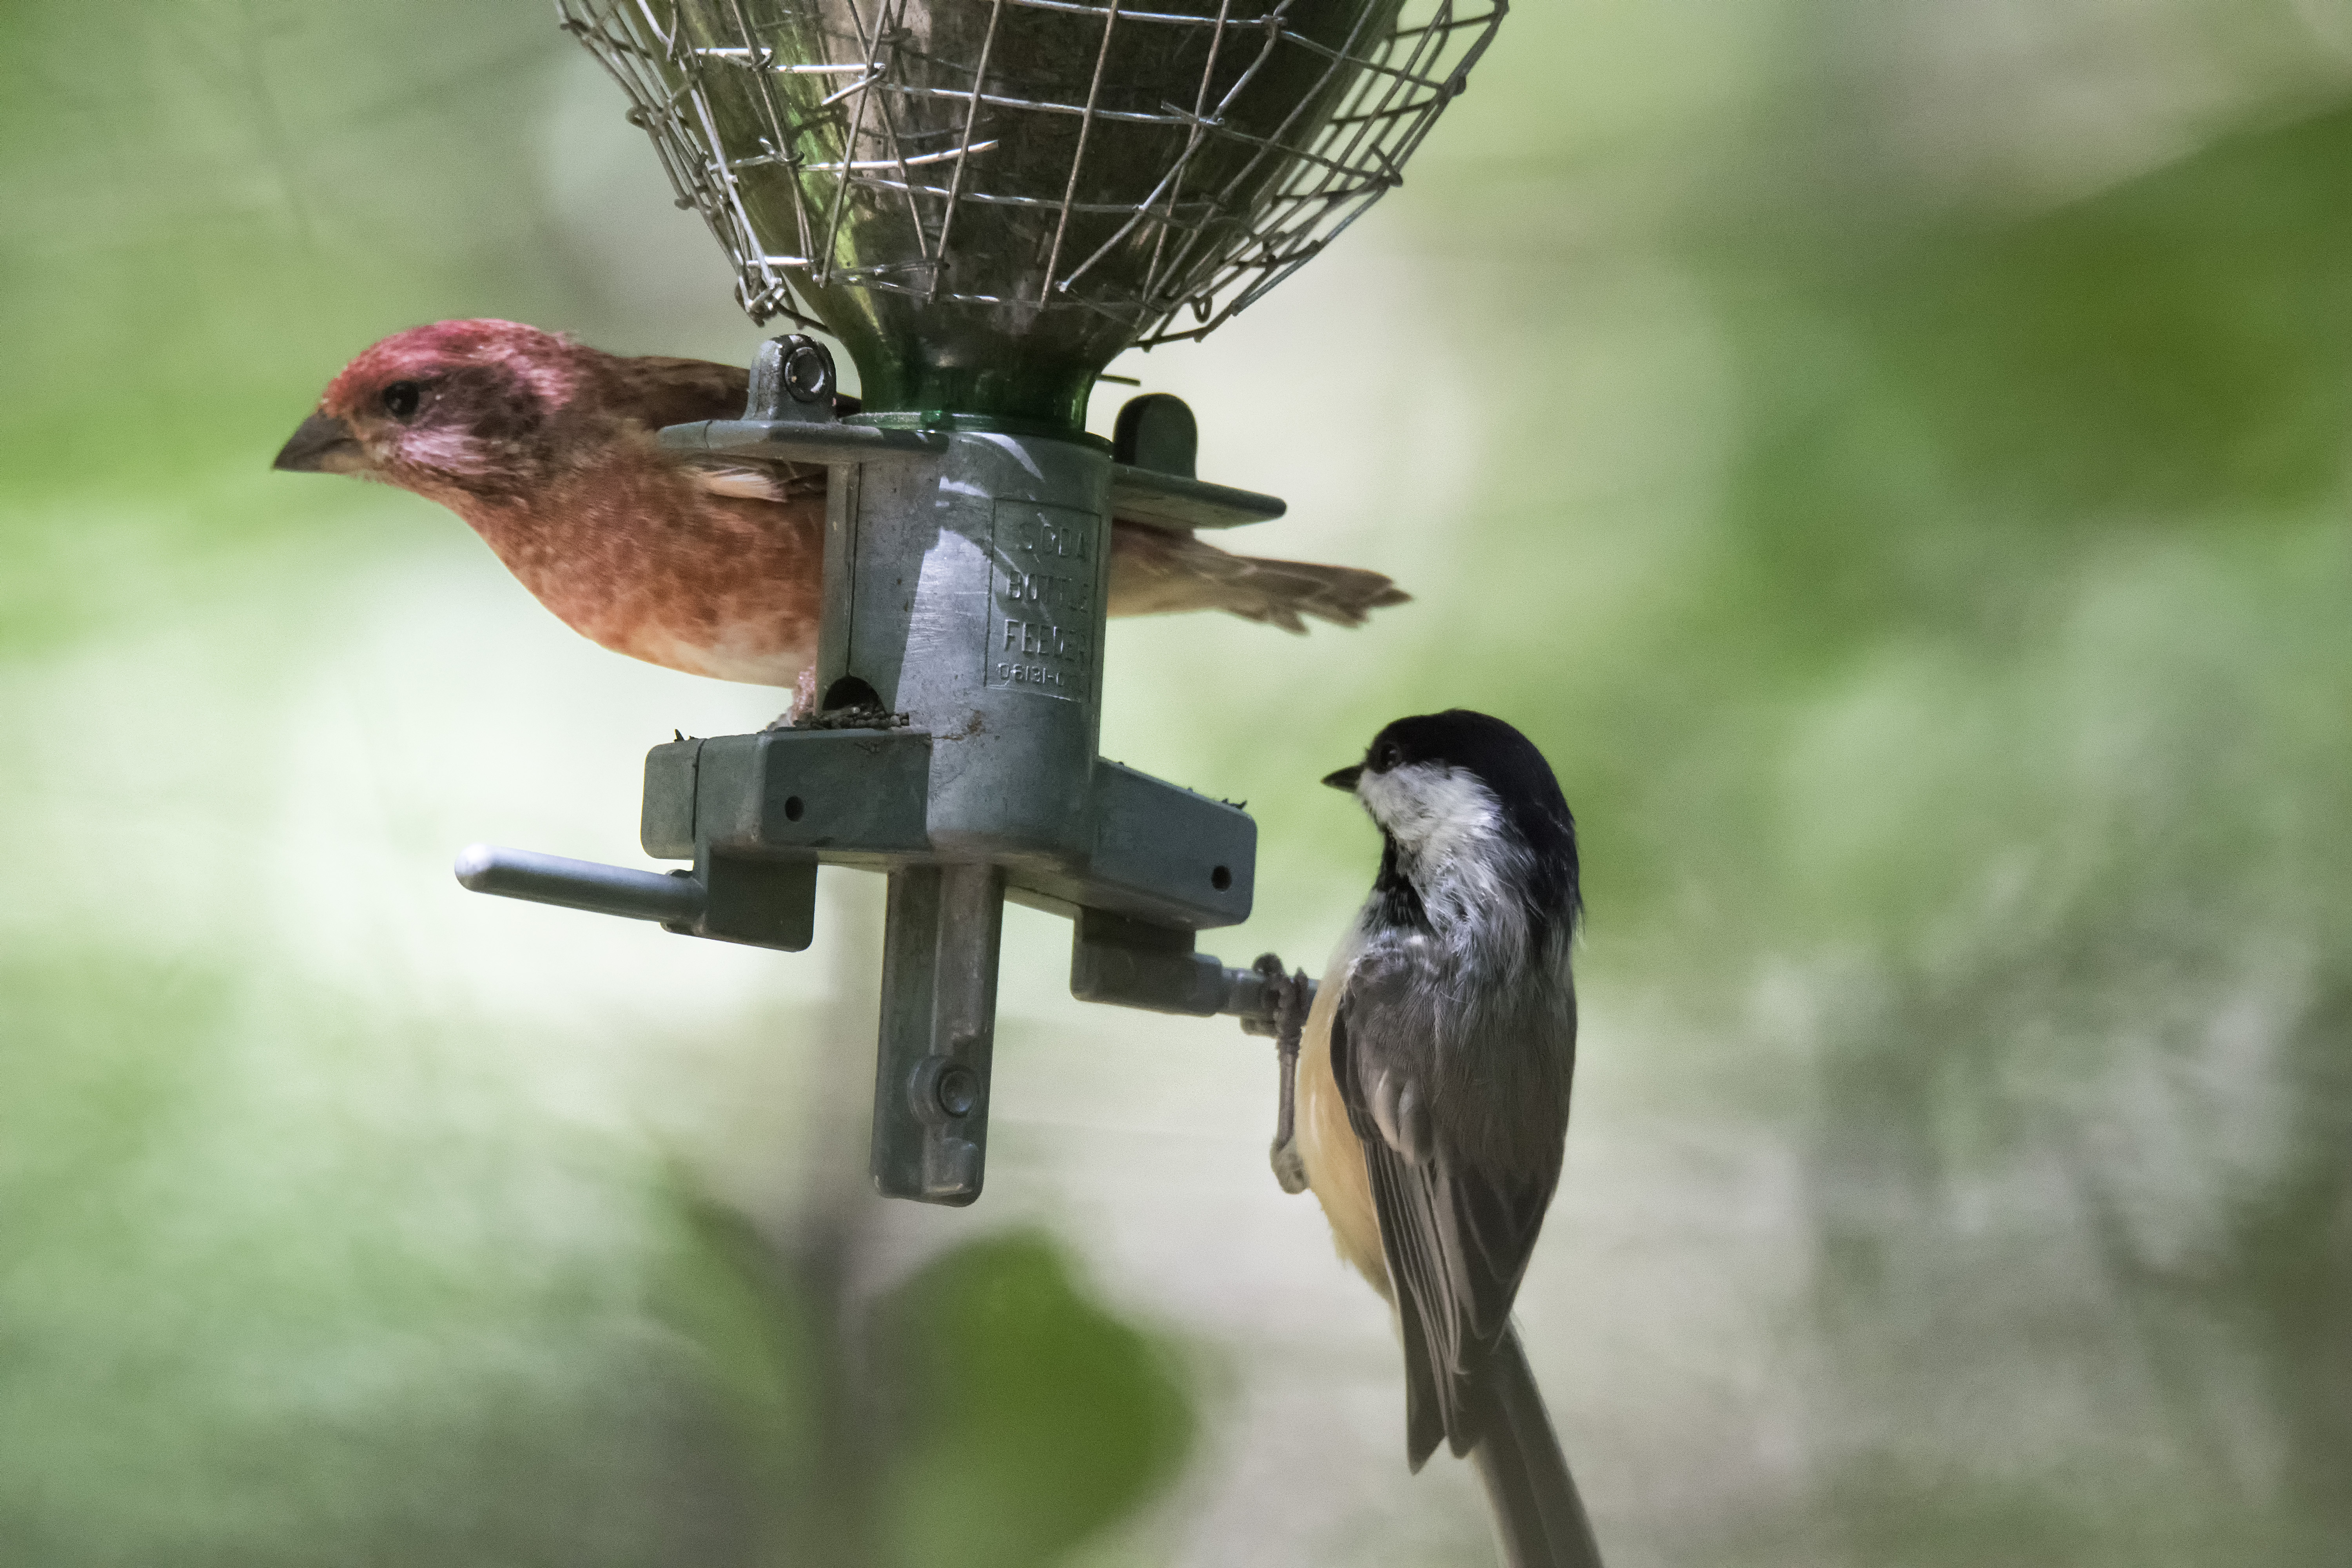
branch, bird, purple, wildlife, beak, fauna, canada, vertebrate, quebec, finch, pourpre, sherbrooke, oiseau, roselin, perching bird